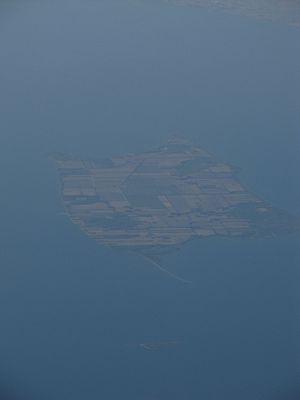
L'île Pelée est une île du lac Érié au Canada.